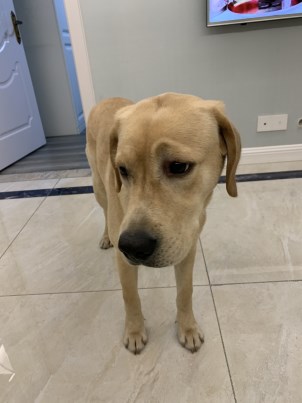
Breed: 3580-n000122-Labrador_retriever